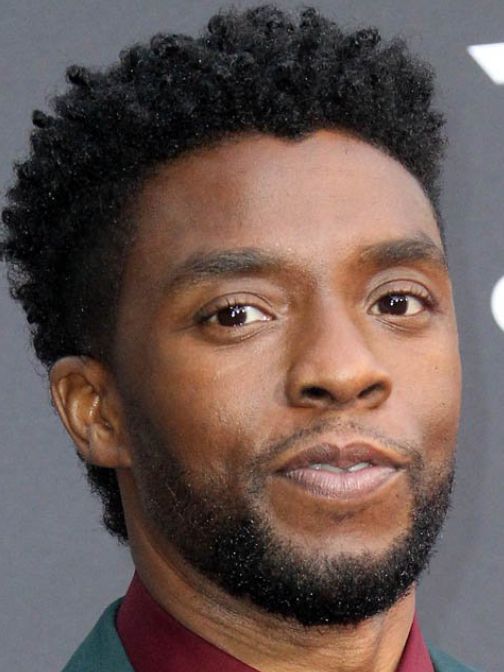
Label: Colored